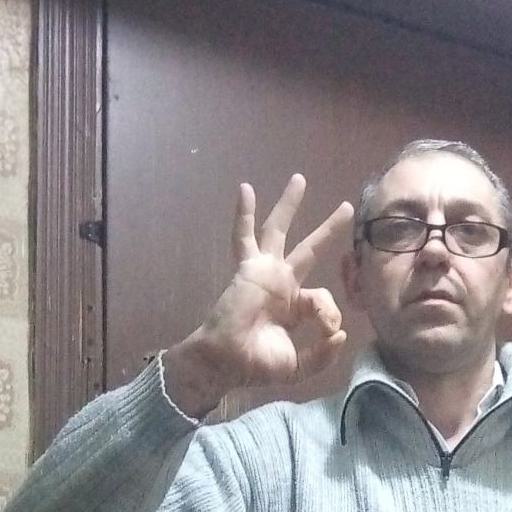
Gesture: ok